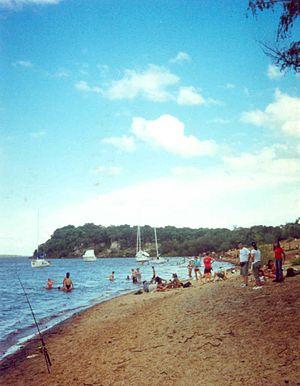
La province d'Entre Ríos est une province de l'Argentine située au nord de la province de Buenos Aires, au sud de la province de Corrientes, à l'est de la province de Santa Fe et à l'ouest de l'Uruguay.